Wei Kuo-yen

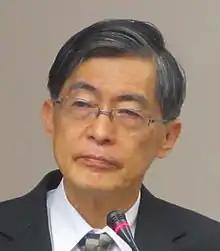

Wei Kuo-yen (born 5 February 1953) is a Taiwanese geophysicist. He was the Minister of the Environmental Protection Administration from 3 March 2014 to 20 May 2016.